All or Nothing (film)

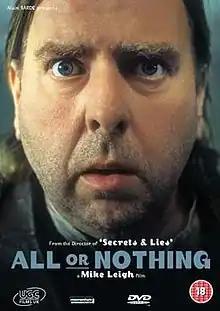
British DVD cover

All or Nothing is a 2002 British drama film written and directed by Mike Leigh and starring Timothy Spall and Lesley Manville. Like much of Leigh's work, the film is set in present-day London, and depicts three working-class families and their everyday lives.